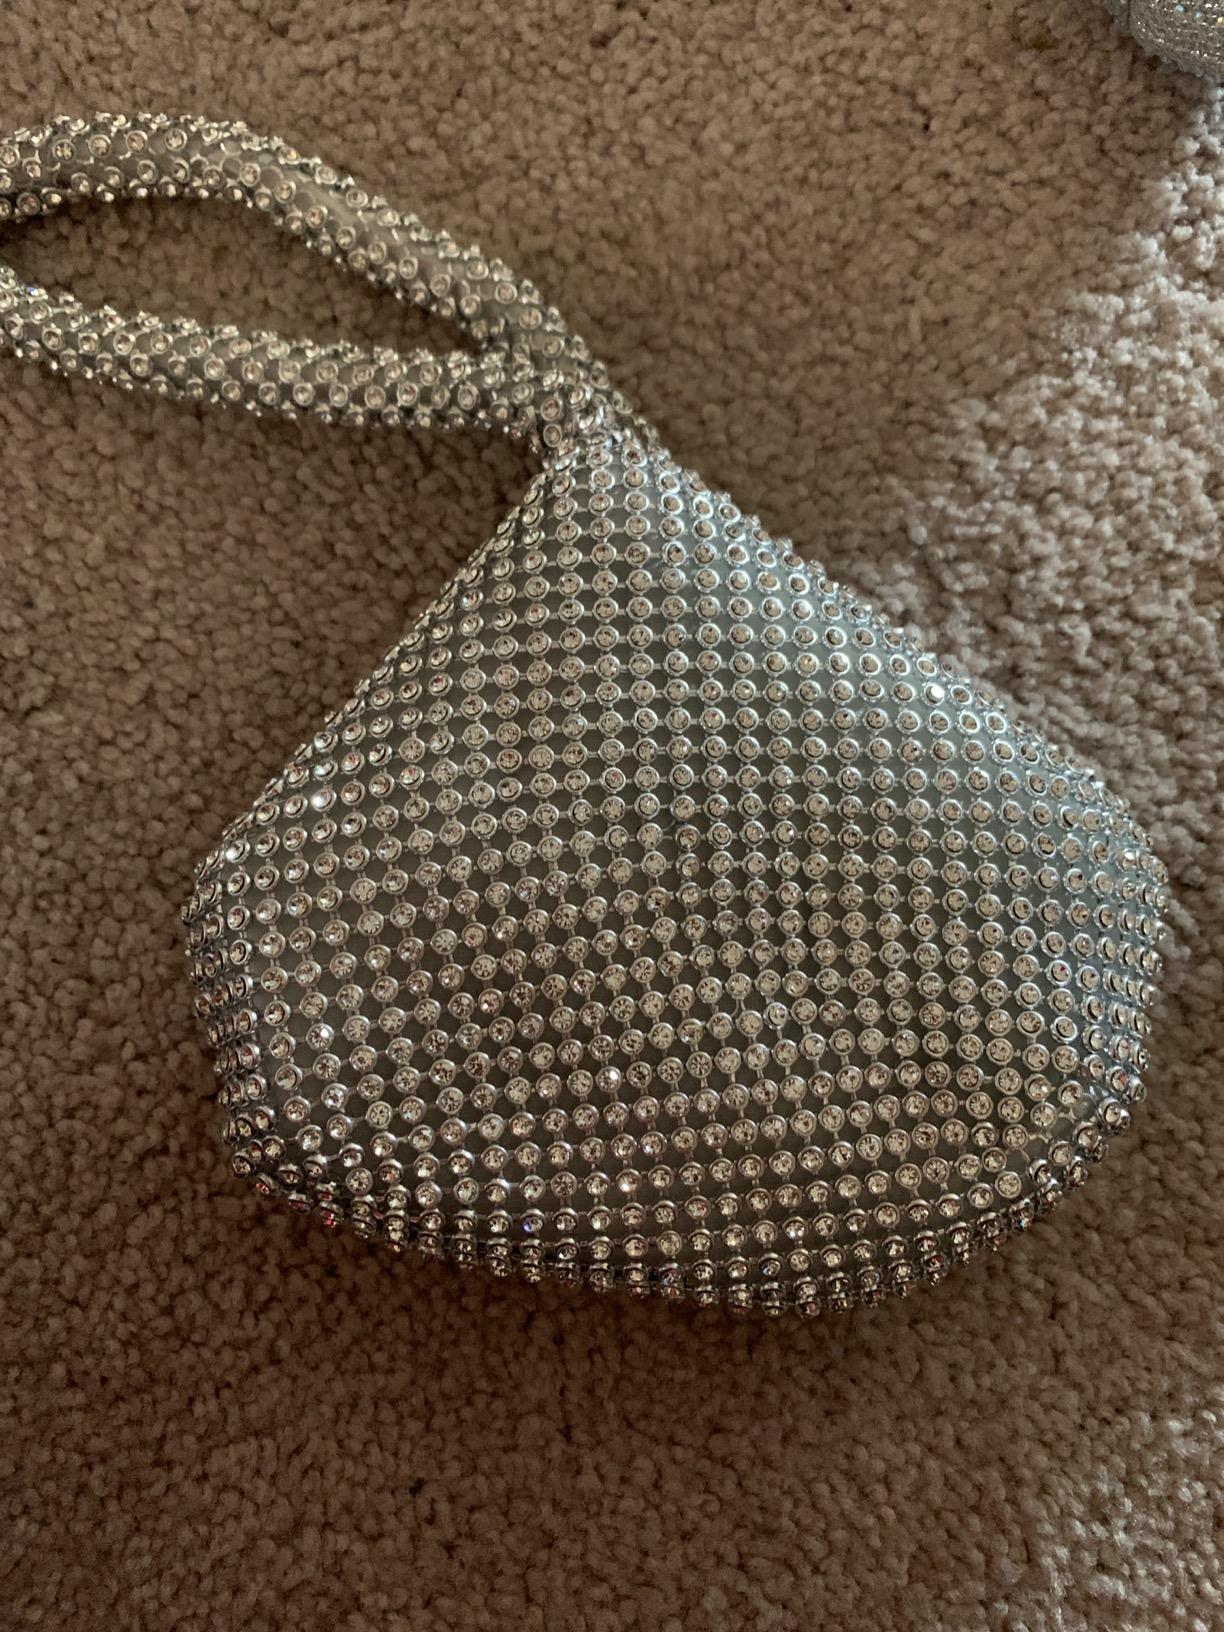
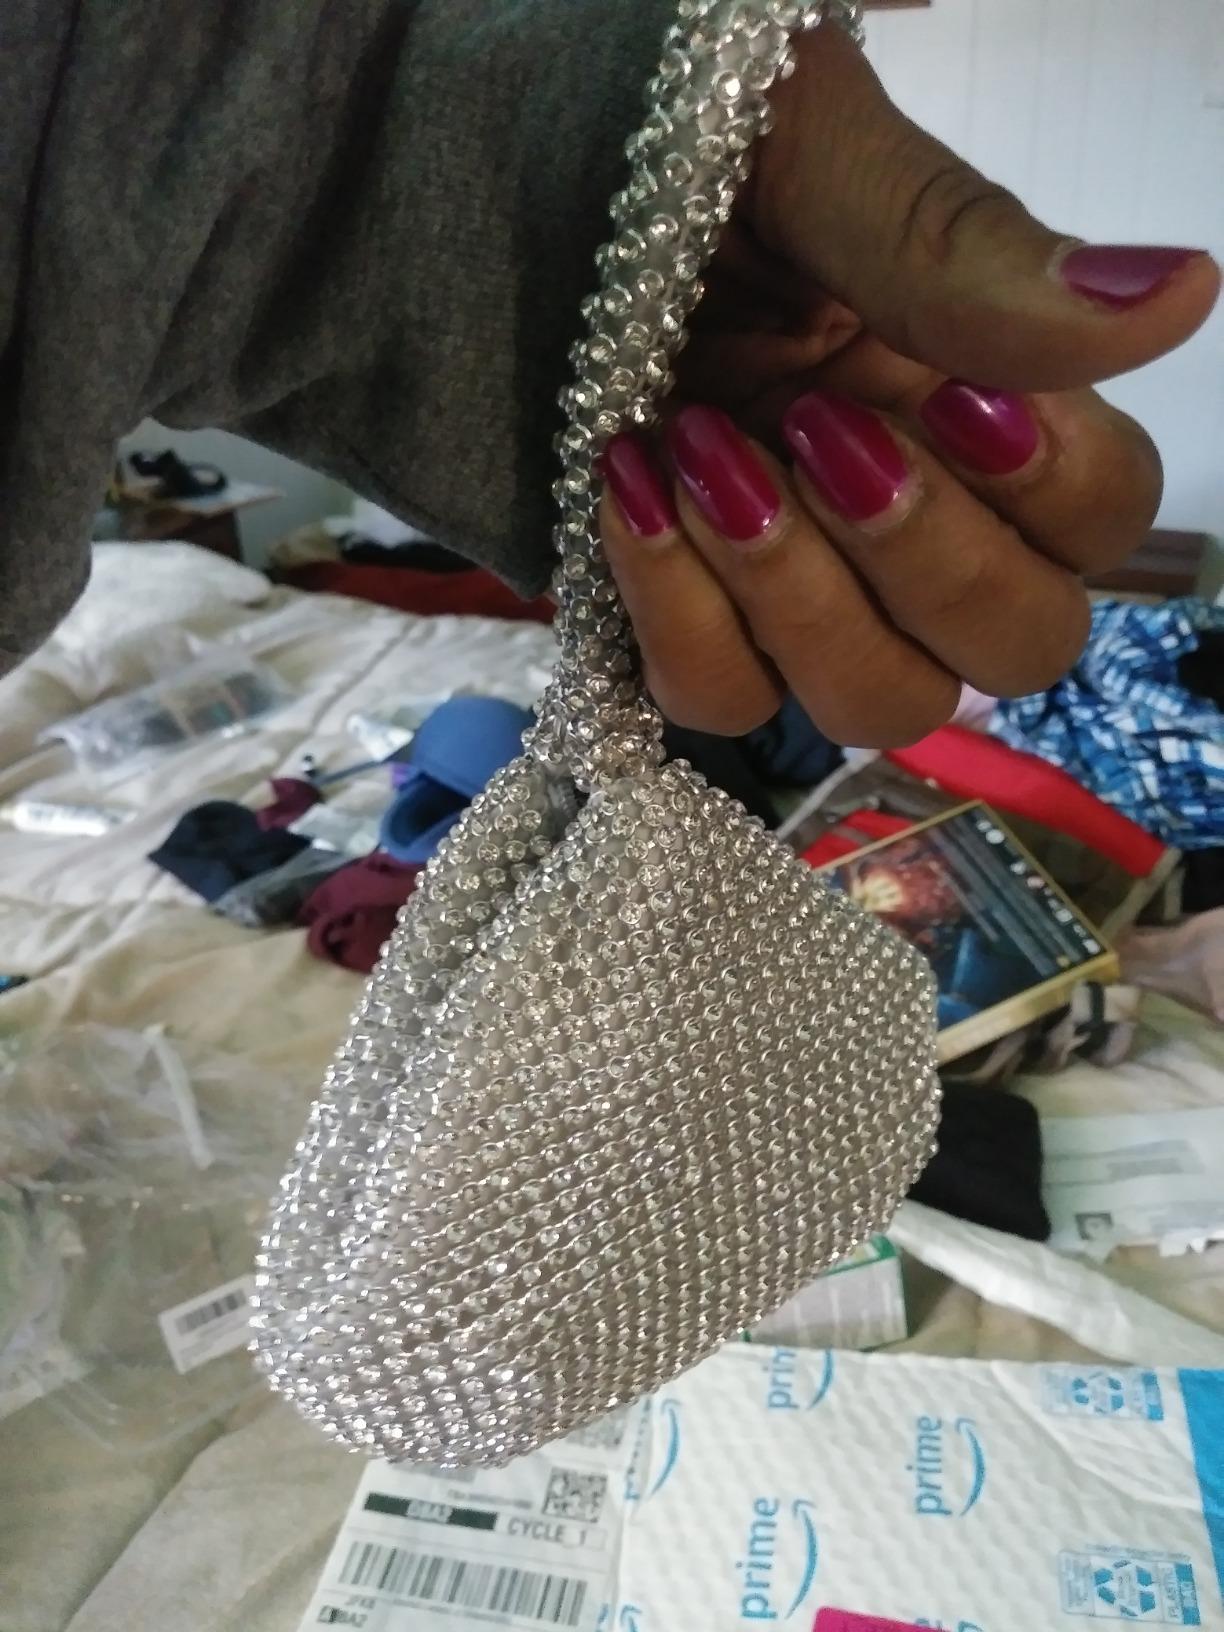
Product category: accessories_handbag
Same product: yes